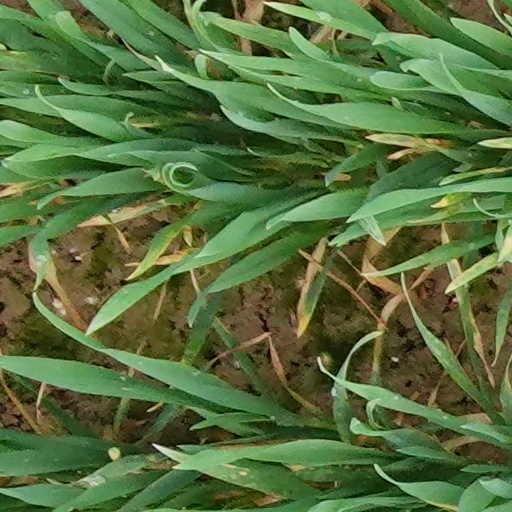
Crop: wheat